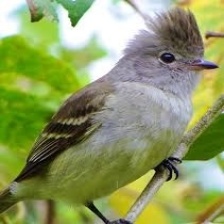
Species: NORTHERN BEARDLESS TYRANNULET
Scientific name: CAMPTOSTOMA IMBERBE